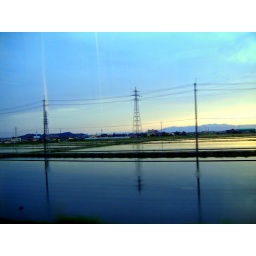
in the vicinity of Maibara Station, Shiga pref. The train window of limited express.